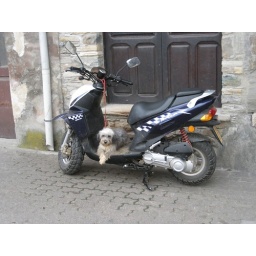
Jose did a great job at repairing my bike - even threw in the dog for nothing